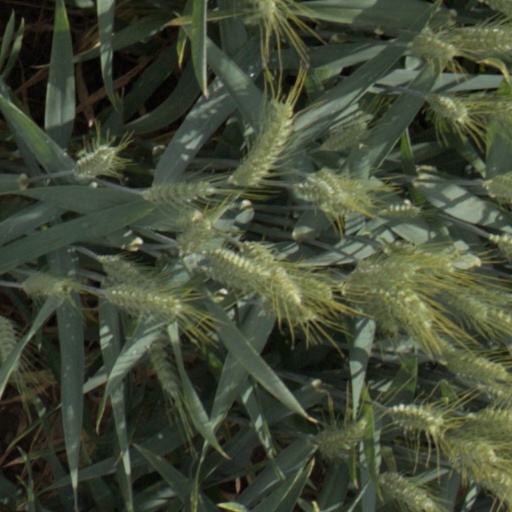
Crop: wheat